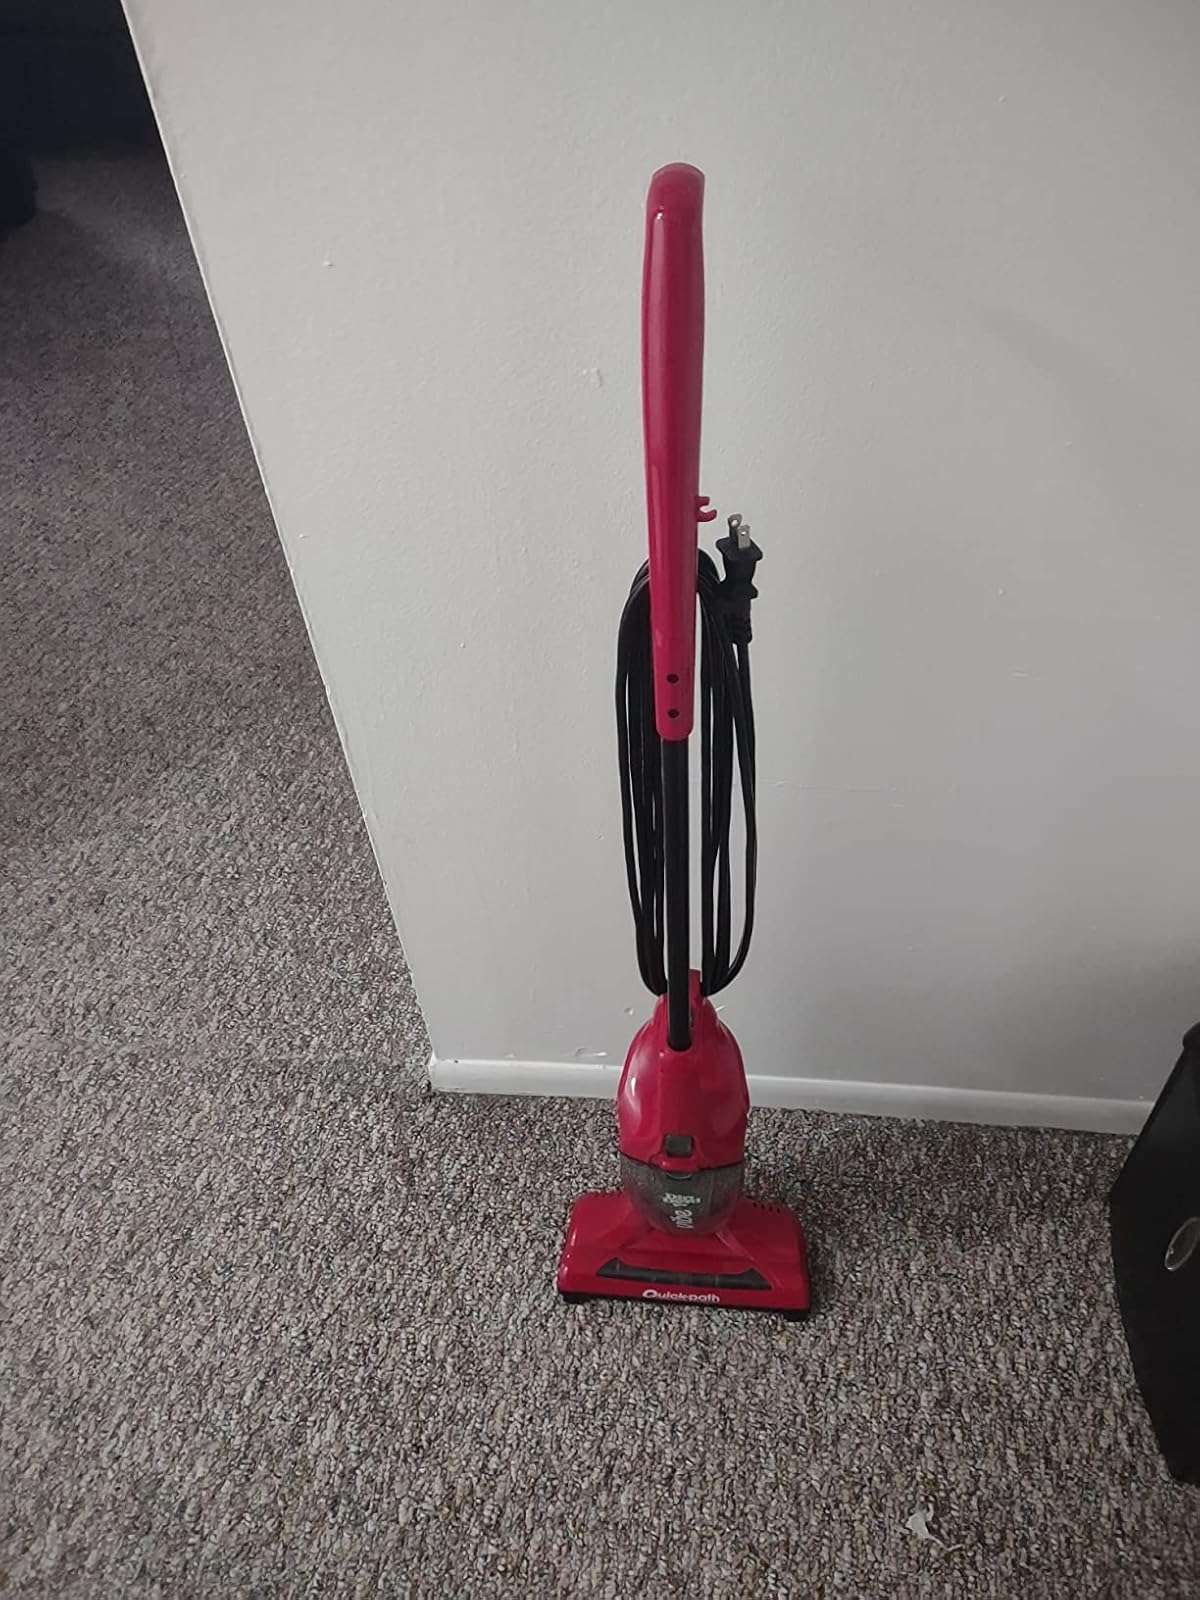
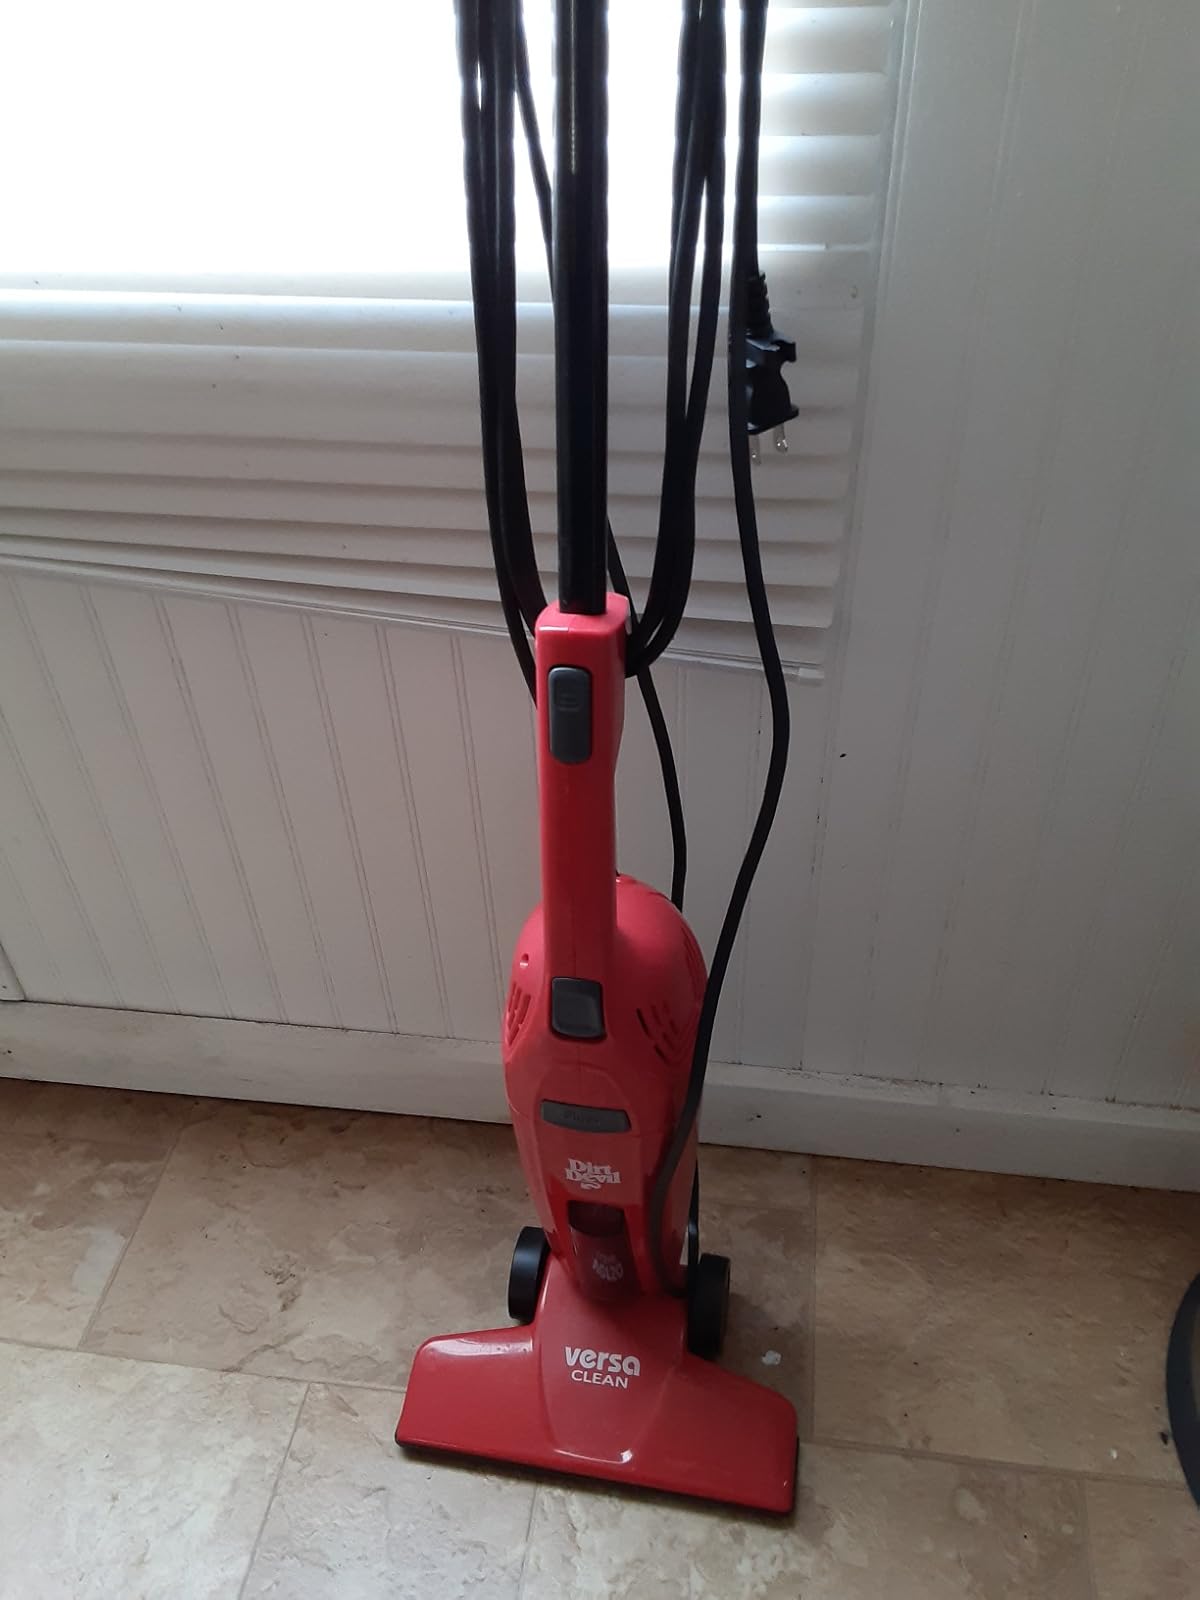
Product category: items_vacuum
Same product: no